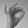
ASL letter: F